FAM151A

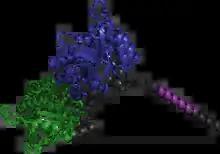
FAM151A tertiary structure as predicted by AlphaFold2

The FAM151A protein contains three known domains, one transmembrane domain and two domains of unknown function DUF2181. DUF2181 is a member of the GDPD/PLCD superfamily, which are known to hydrolyze glycerophosphodiester bonds. The second DUF2181 of FAM151A is hypothesized to be nonfunctional through homology analysis. The molecular weight of FAM151A is known to be approximately 95 kDa.